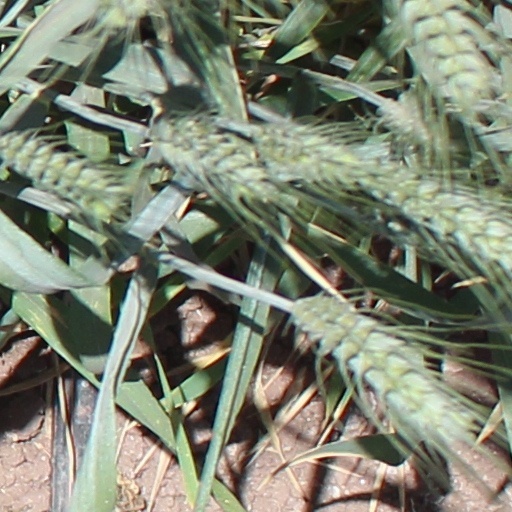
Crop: wheat